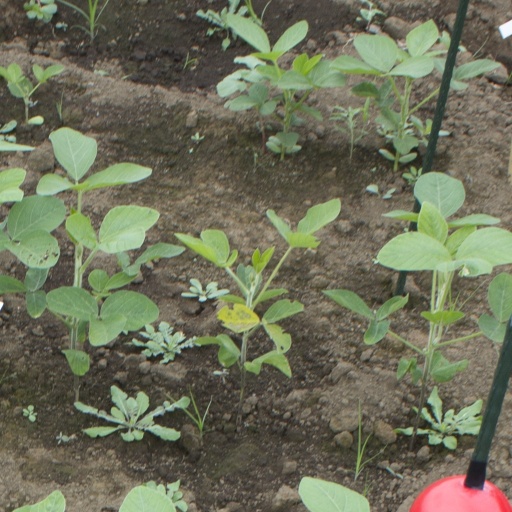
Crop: soybean